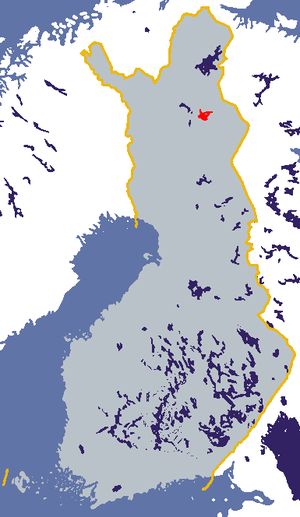
Le lac Lokka est un lac de barrage situé sur la Luiro dans la municipalité de Sodankylä, dans la région de Laponie, en Finlande. C'est le plus grand lac de barrage de l'Union européenne.